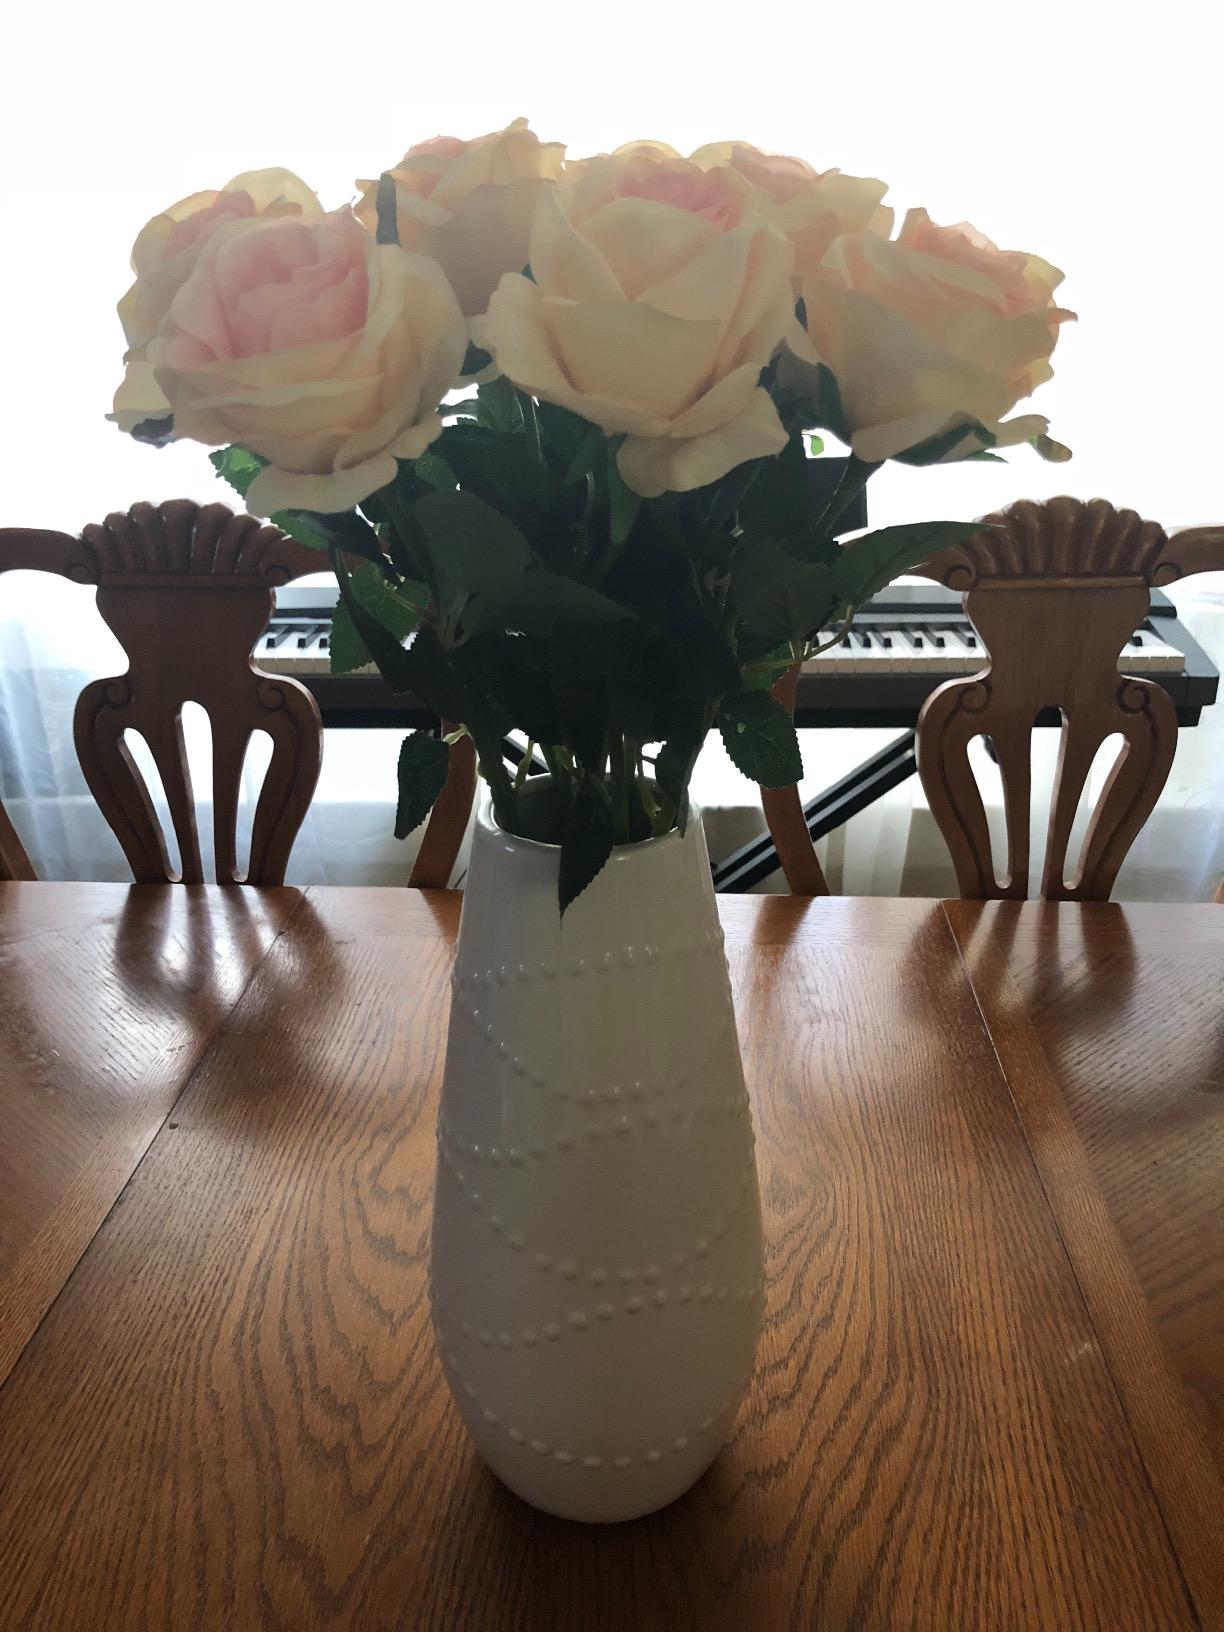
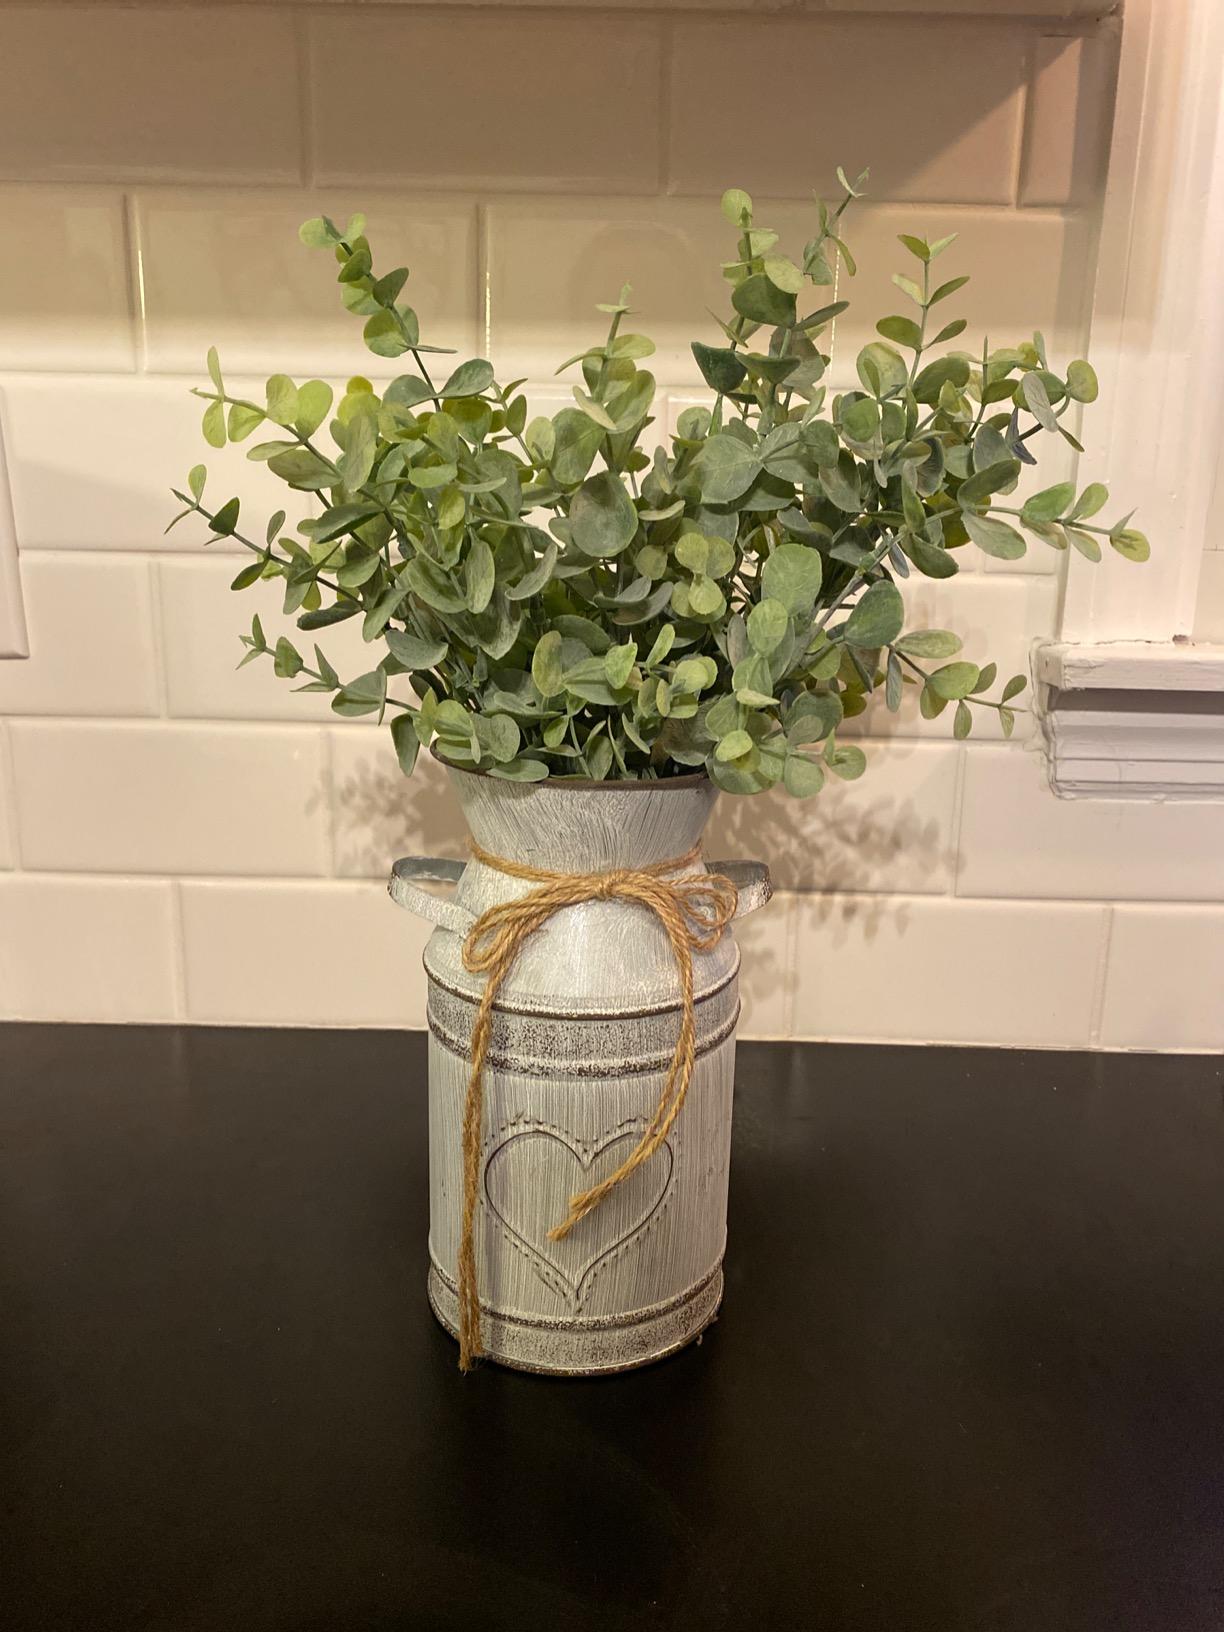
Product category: vase
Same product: no